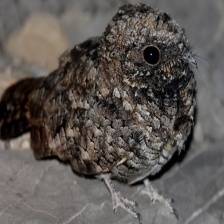
Species: COMMON POORWILL
Scientific name: PHALAENOPTILUS NUTTALLII